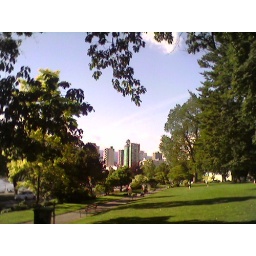
I love the tiny tree on the building in the centre of the picture. Pity I used the camera phone.